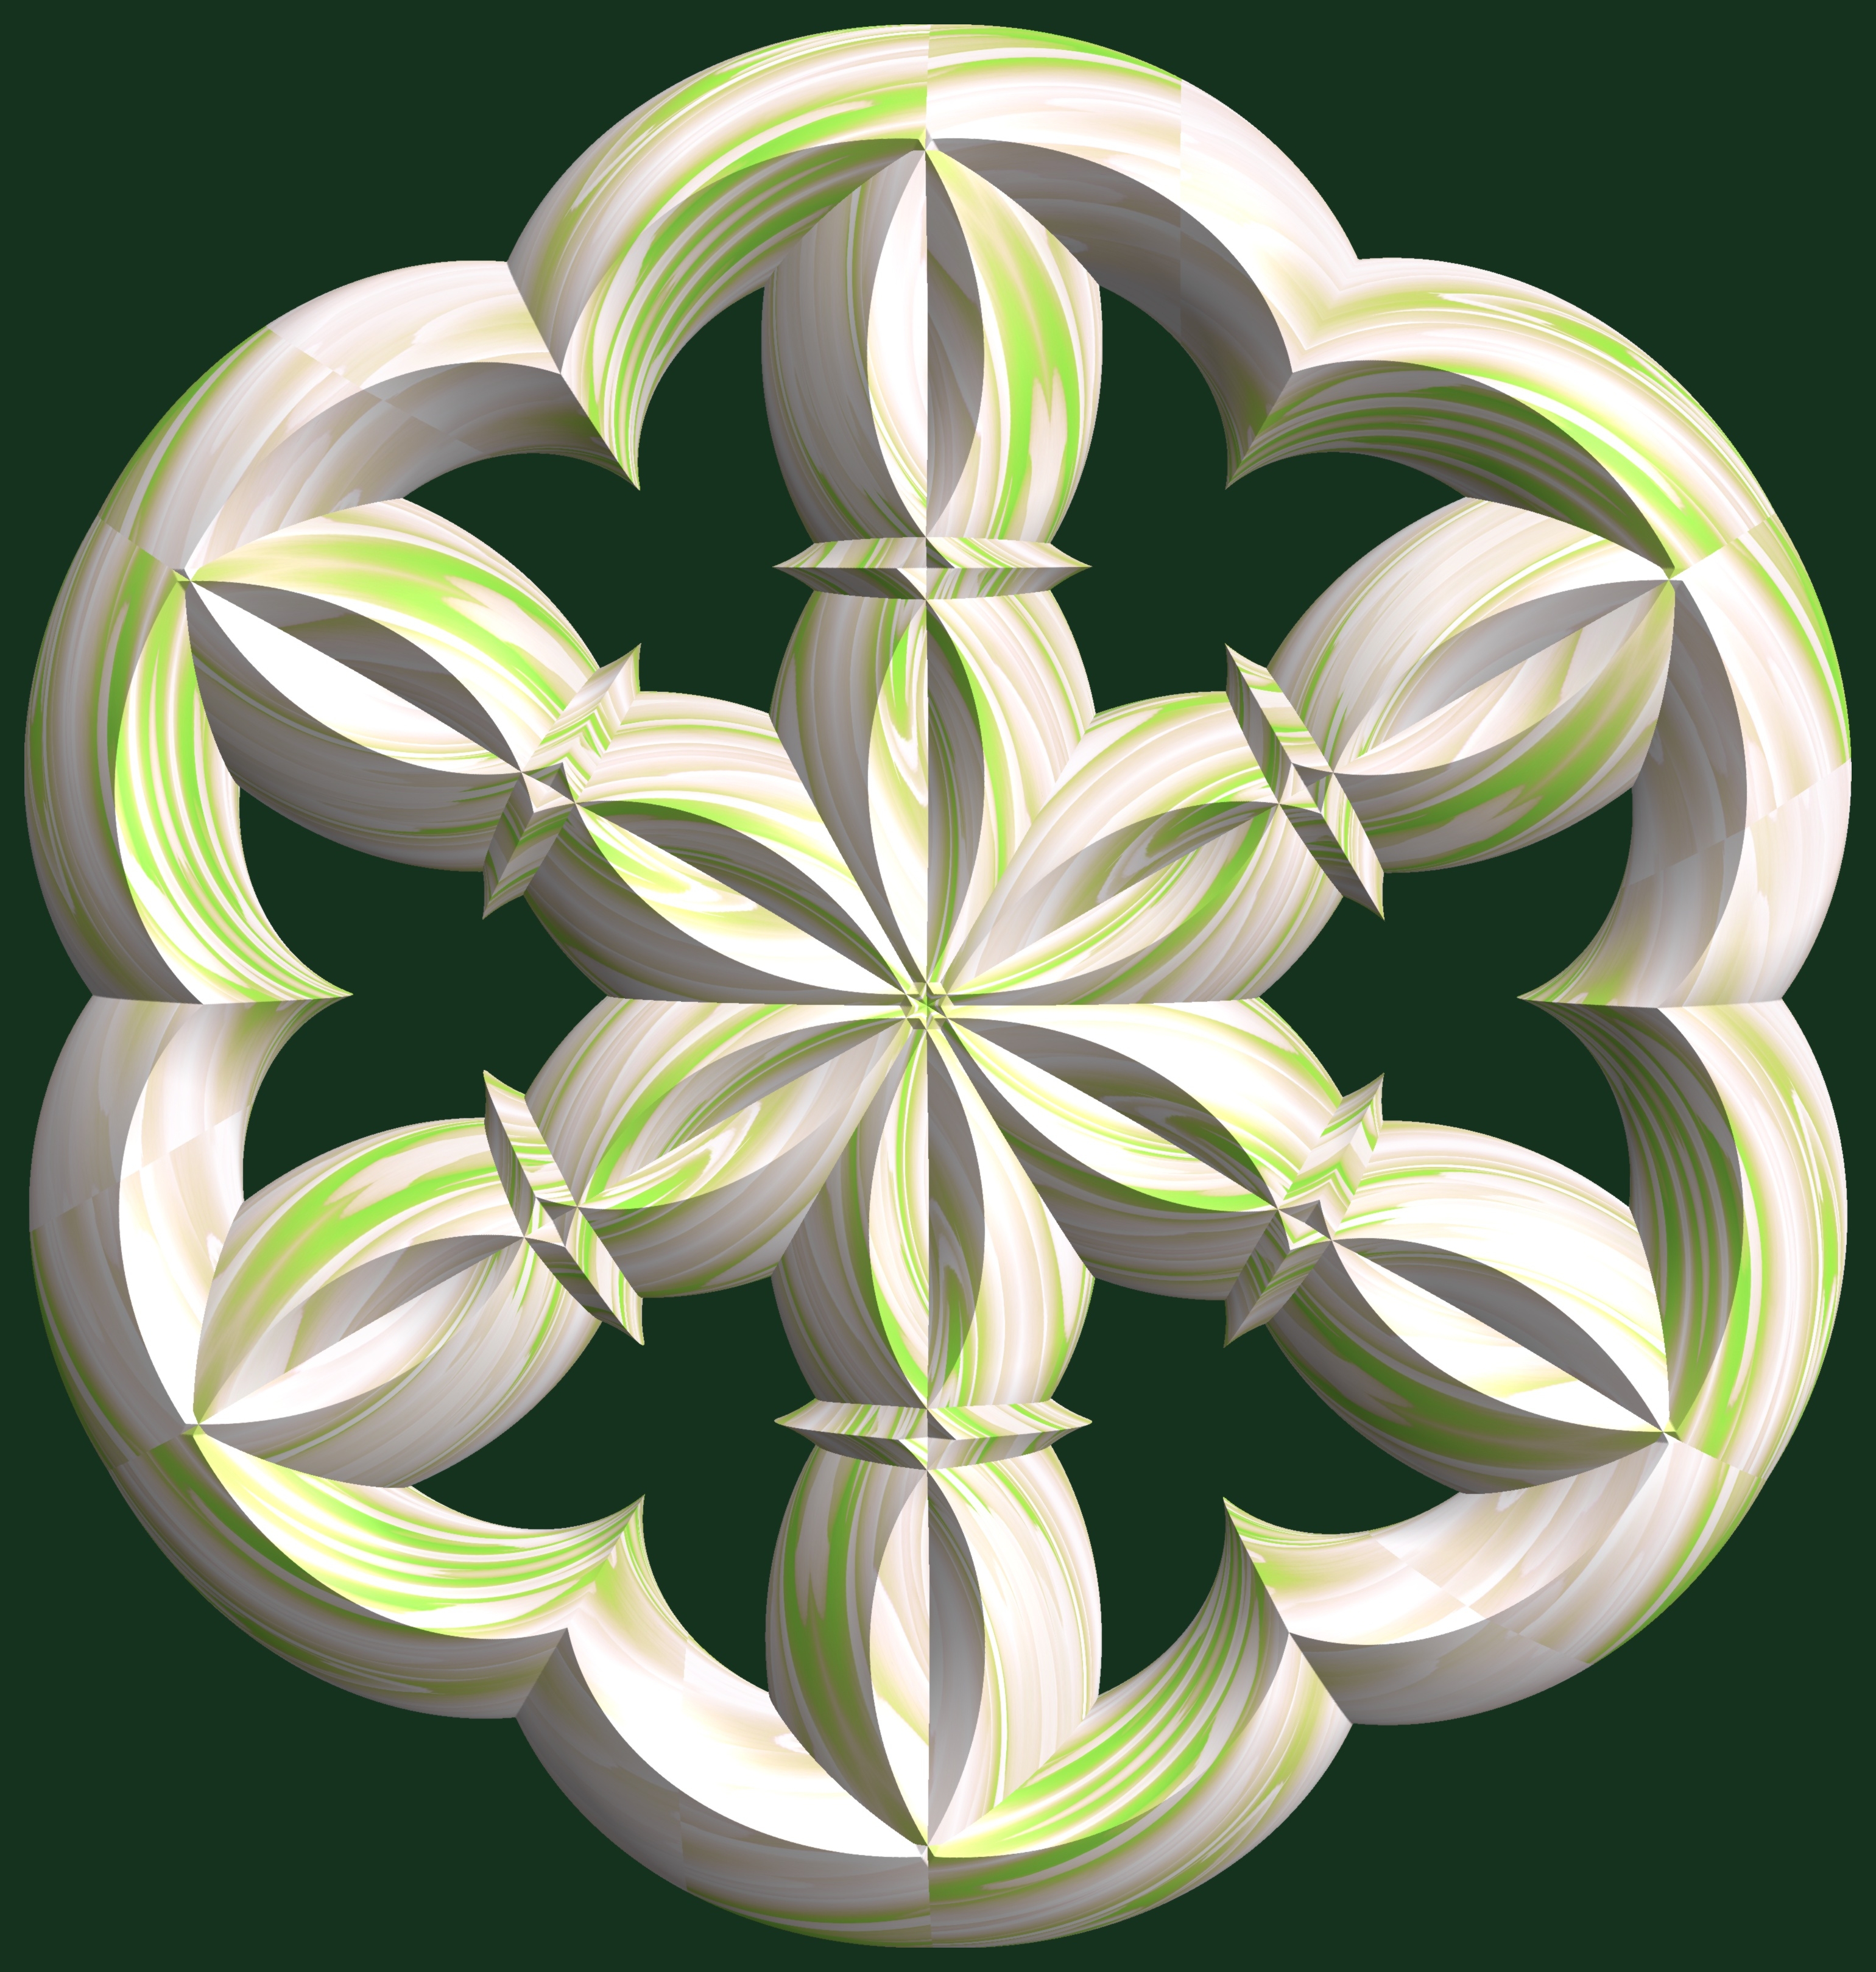
branch, structure, plant, texture, leaf, flower, petal, pattern, green, botany, flora, circle, design, symmetry, 3d, graphic, torus, mathematica, cg, parametricplot3d, code, program, algorithm, abstruct, mapping, jasmine, flowering plant, land plant